Micrograph

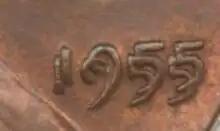
Approximately 10× micrograph of a doubled die on a coin, where the date was punched twice in the die used to strike the coin

A micrograph is an image, captured photographically or digitally, taken through a microscope or similar device to show a magnified image of an object. This is opposed to a macrograph or photomacrograph, an image which is also taken on a microscope but is only slightly magnified, usually less than 10 times. Micrography is the practice or art of using microscopes to make photographs. A photographic micrograph is a photomicrograph, and one taken with an electron microscope is an electron micrograph.